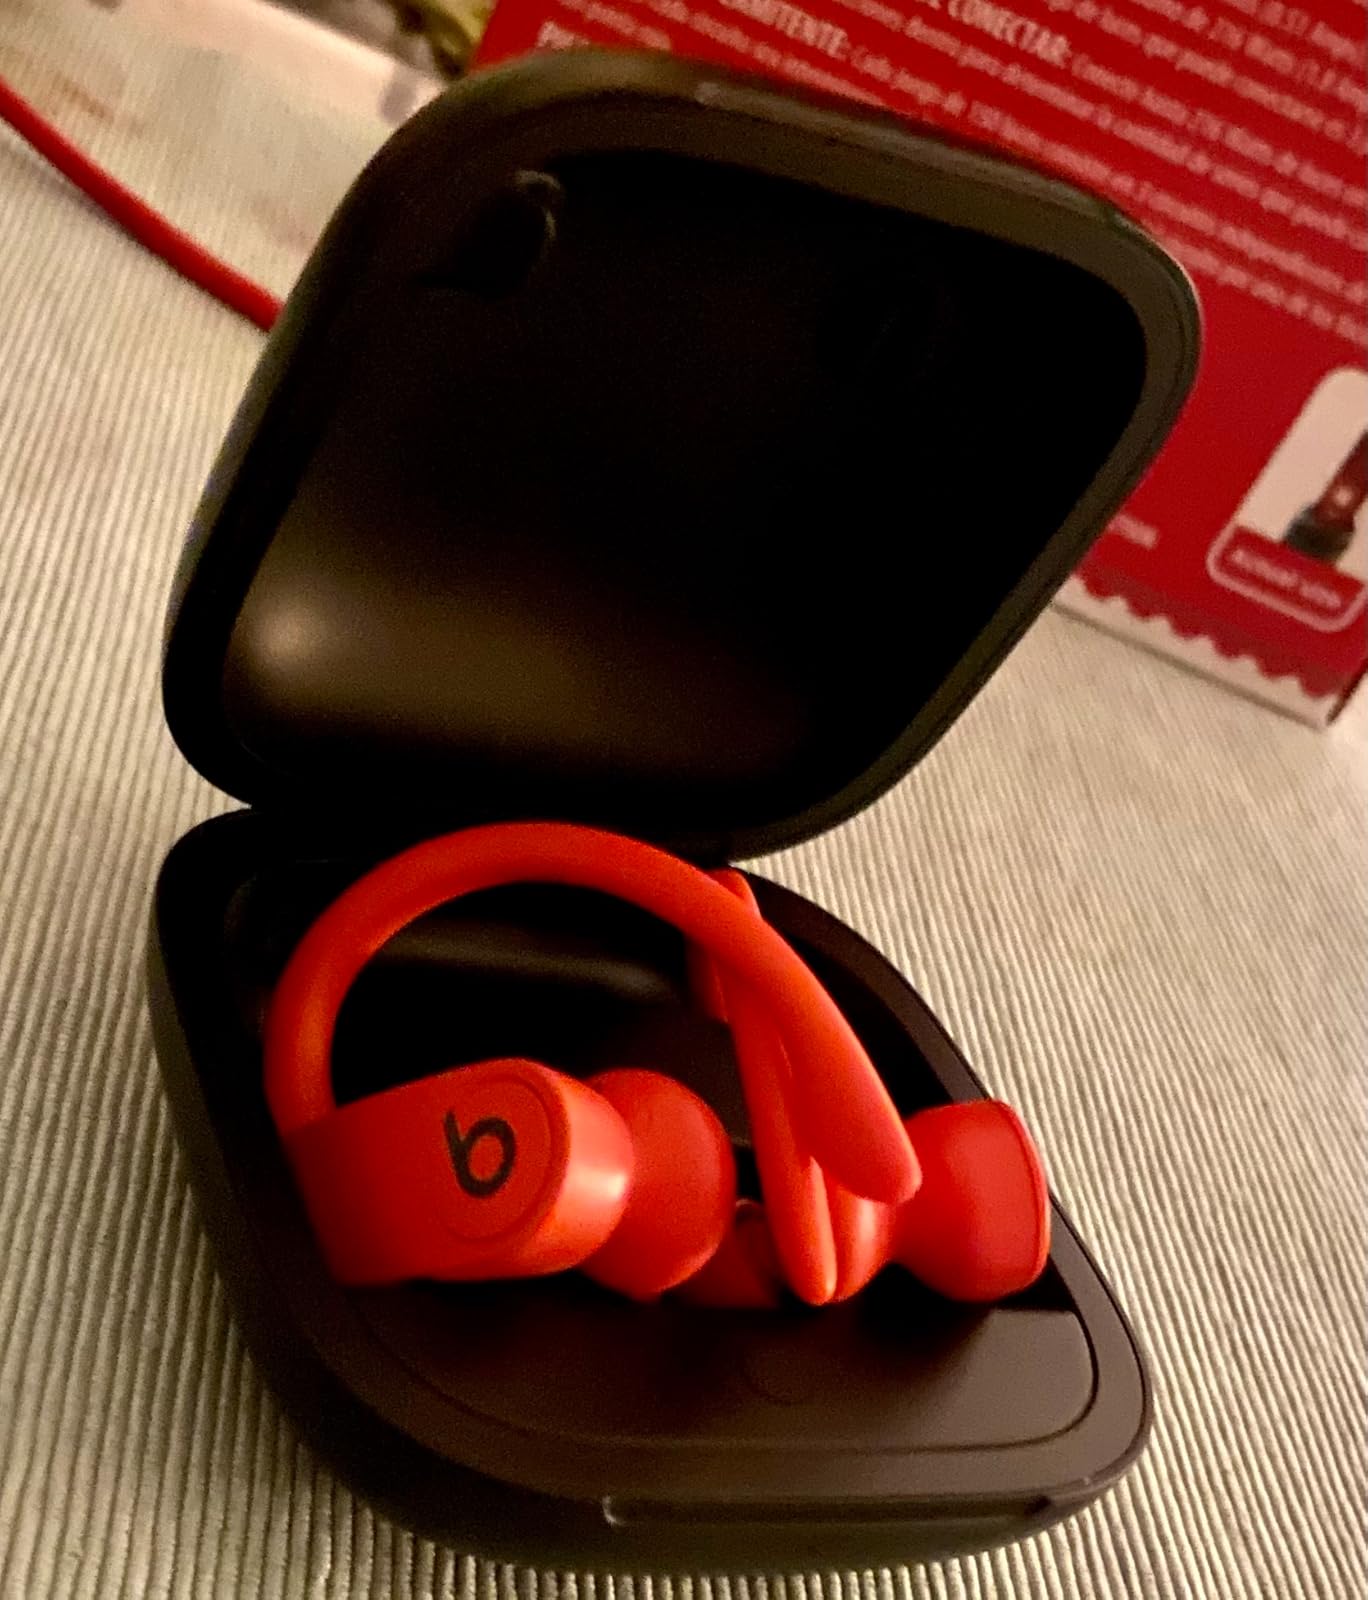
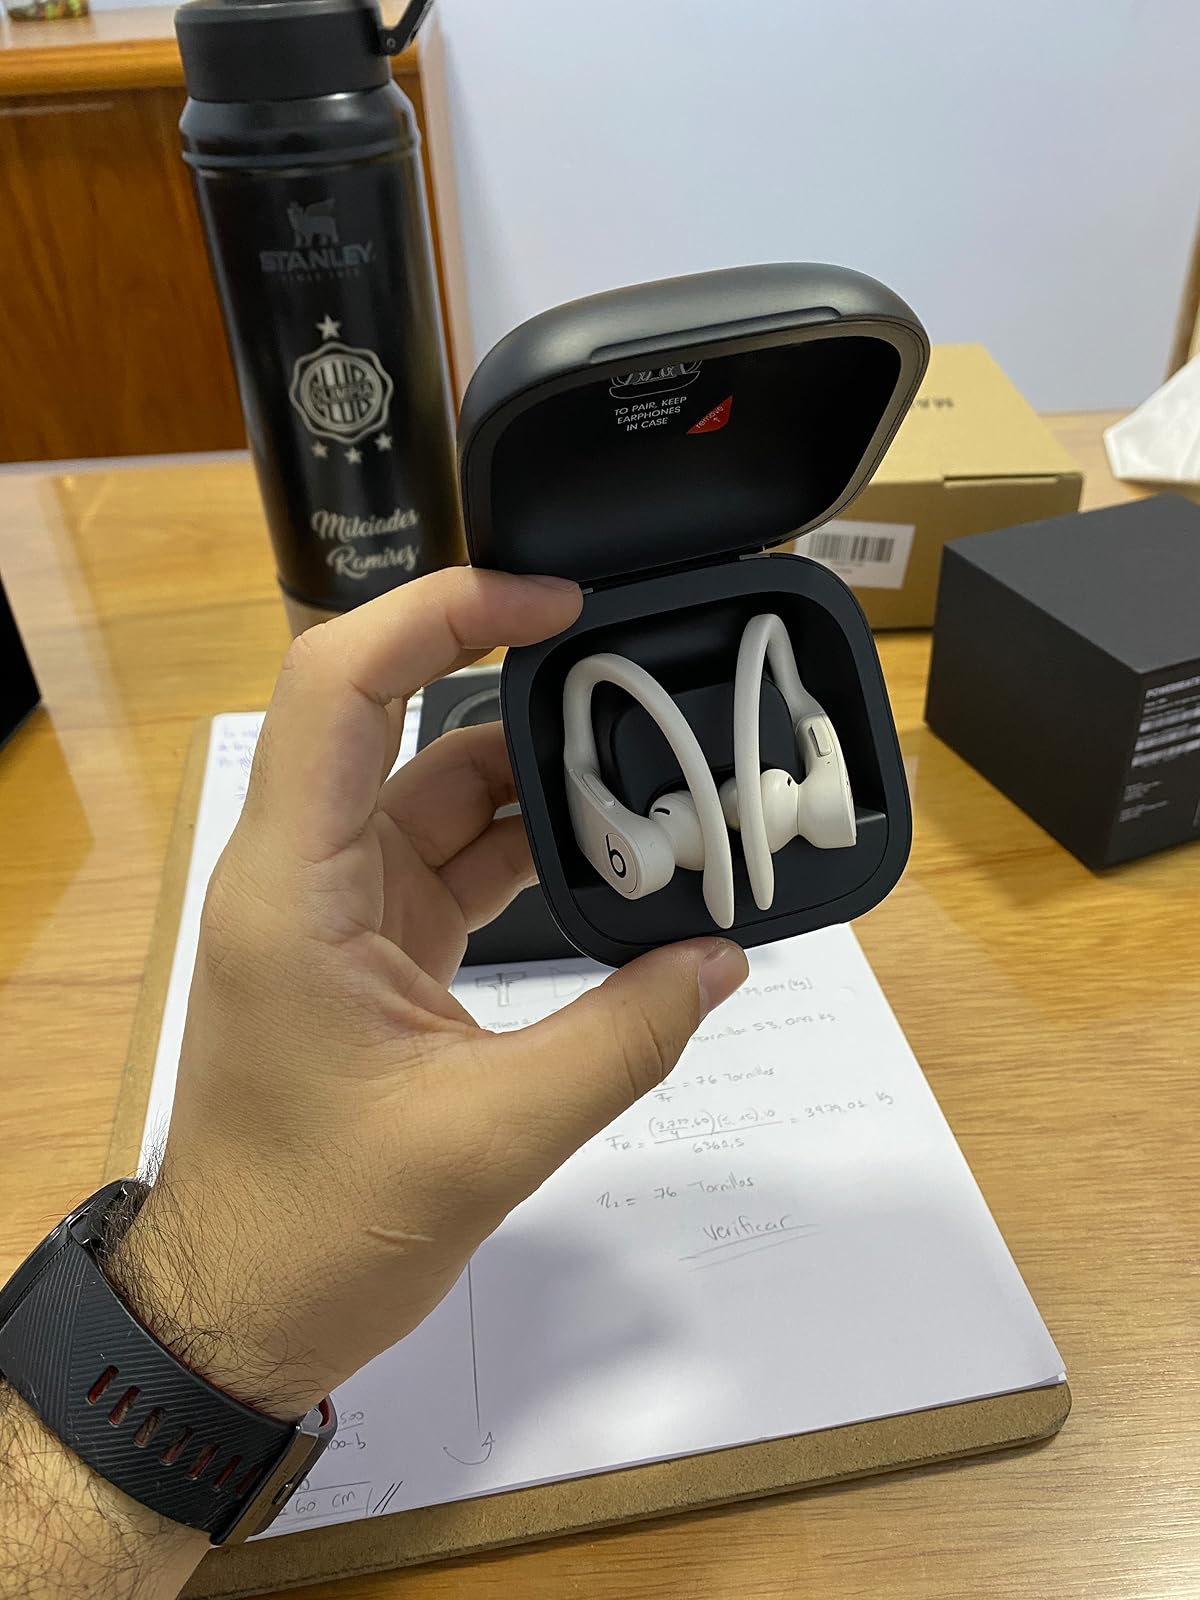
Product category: earbuds
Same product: no